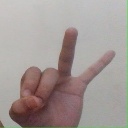
अक्षर: ण